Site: brandenburg
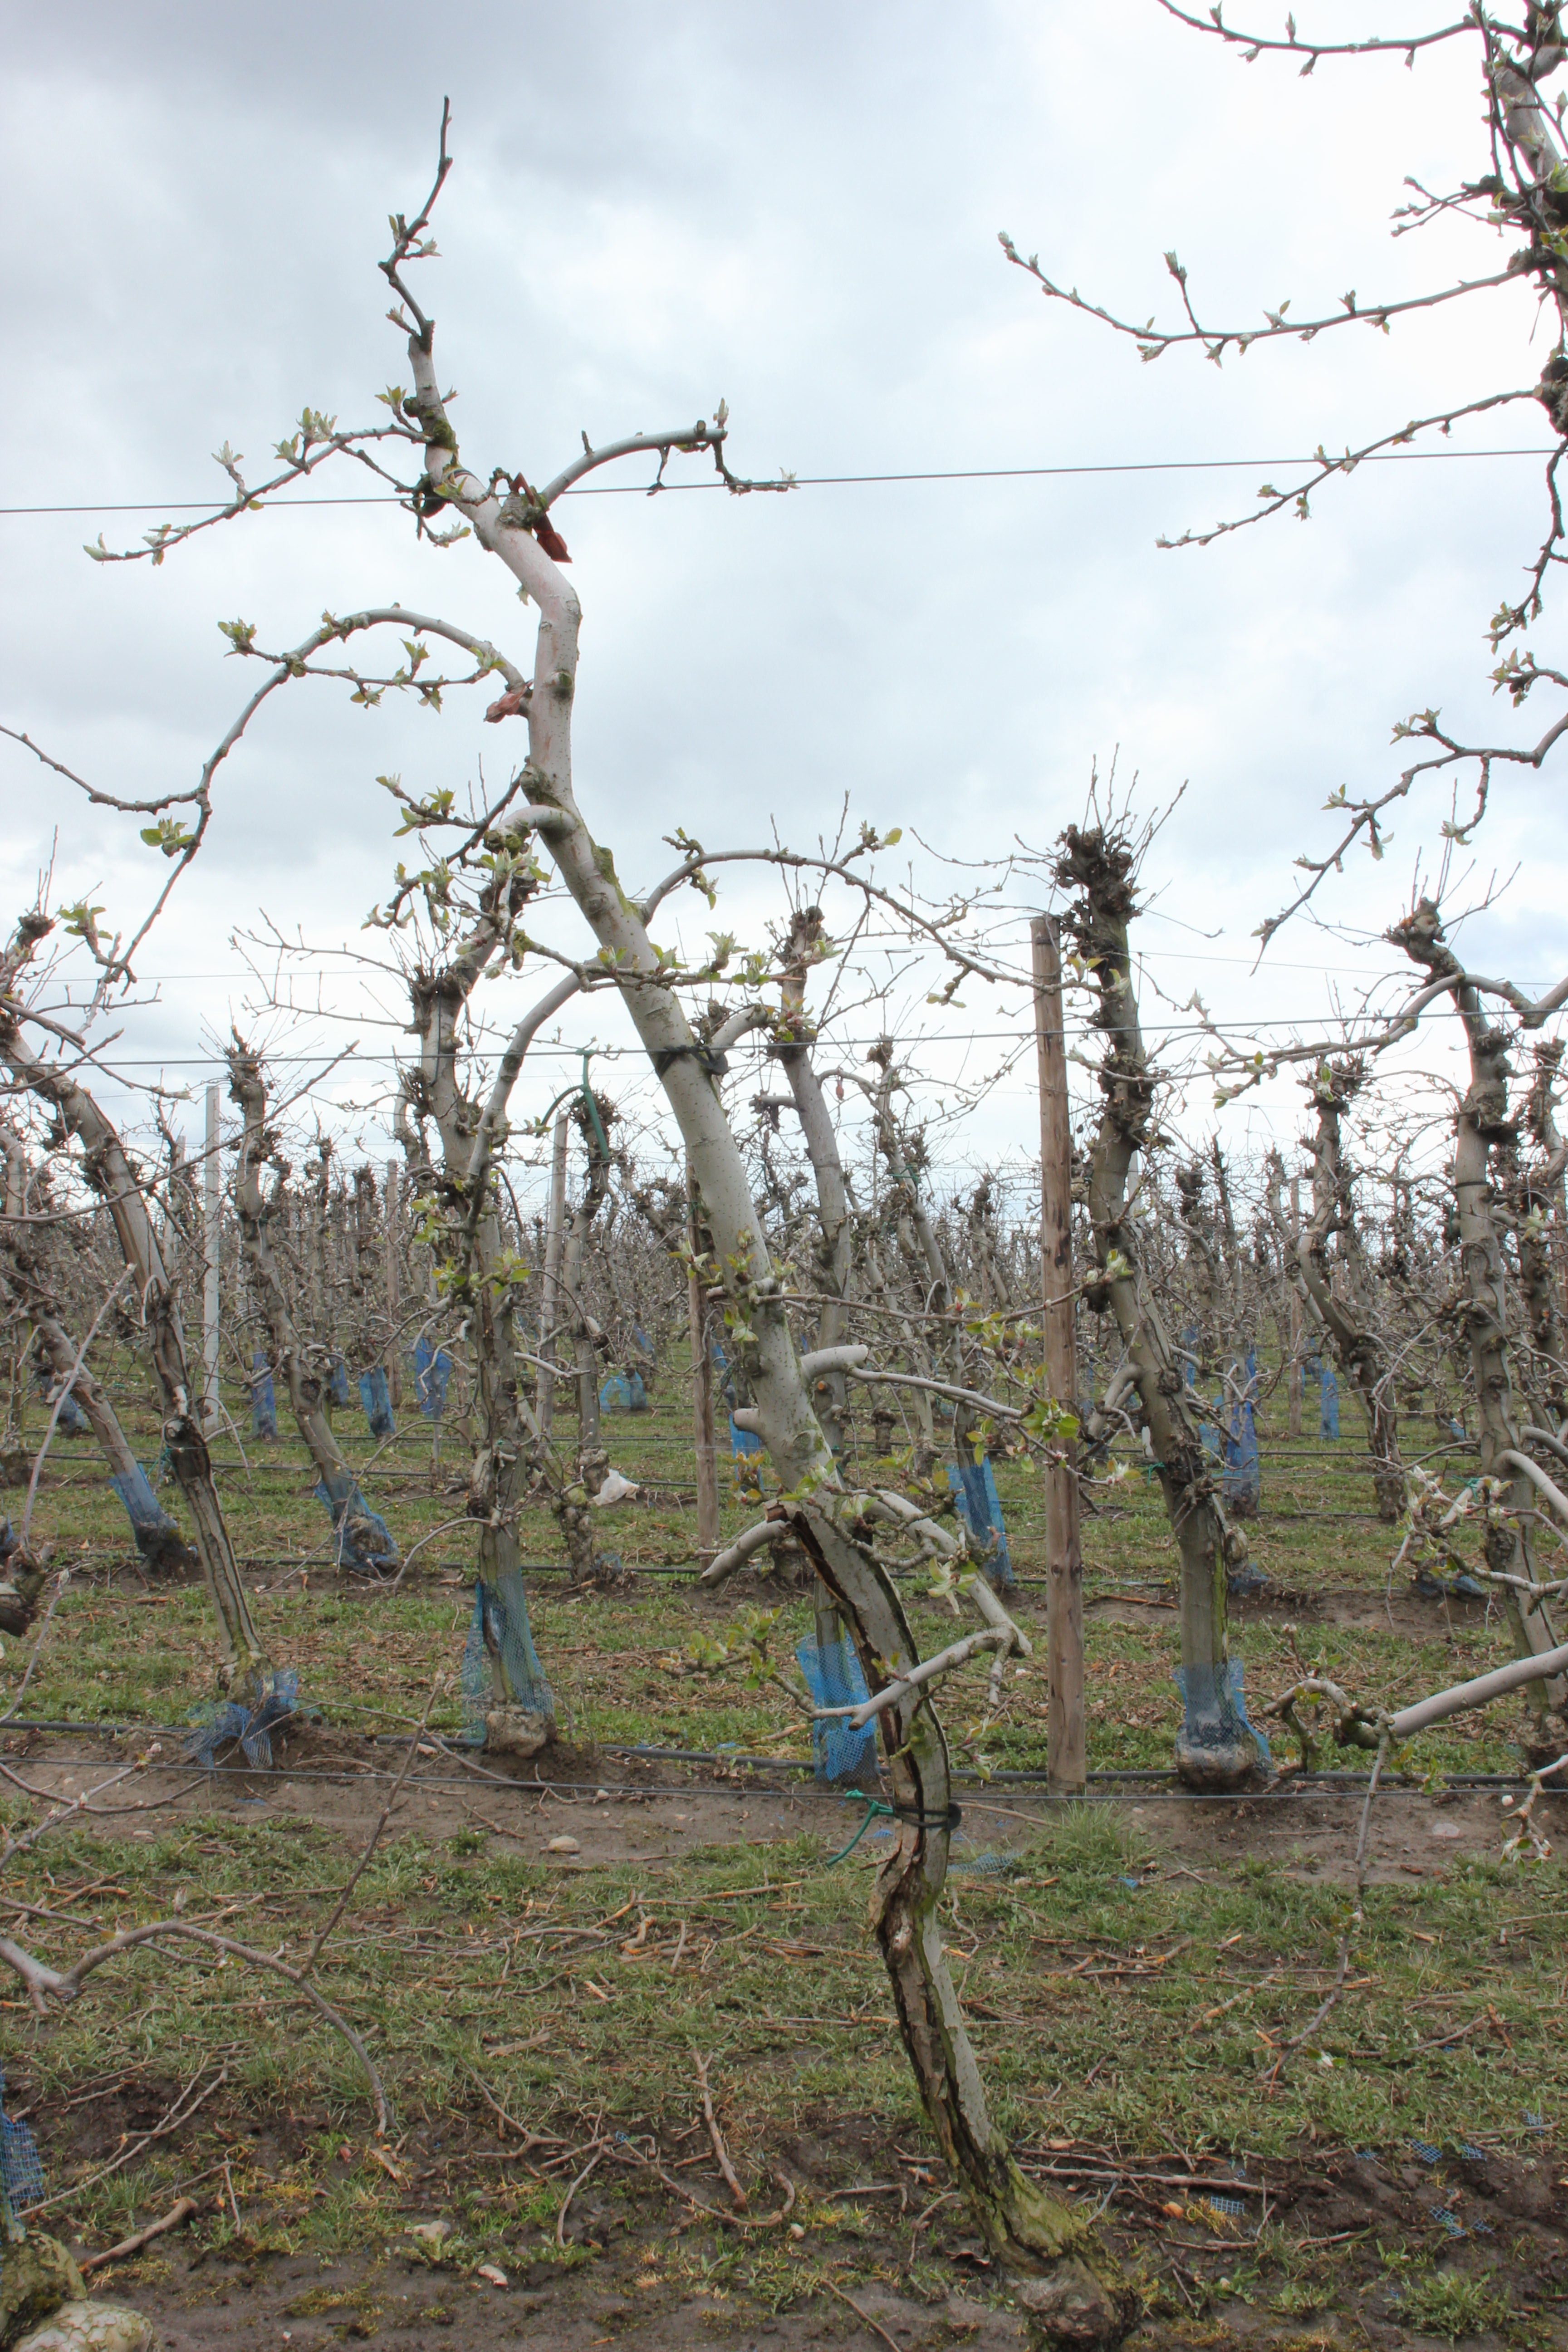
Growth stage (BBCH 55): Inflorescence emergence